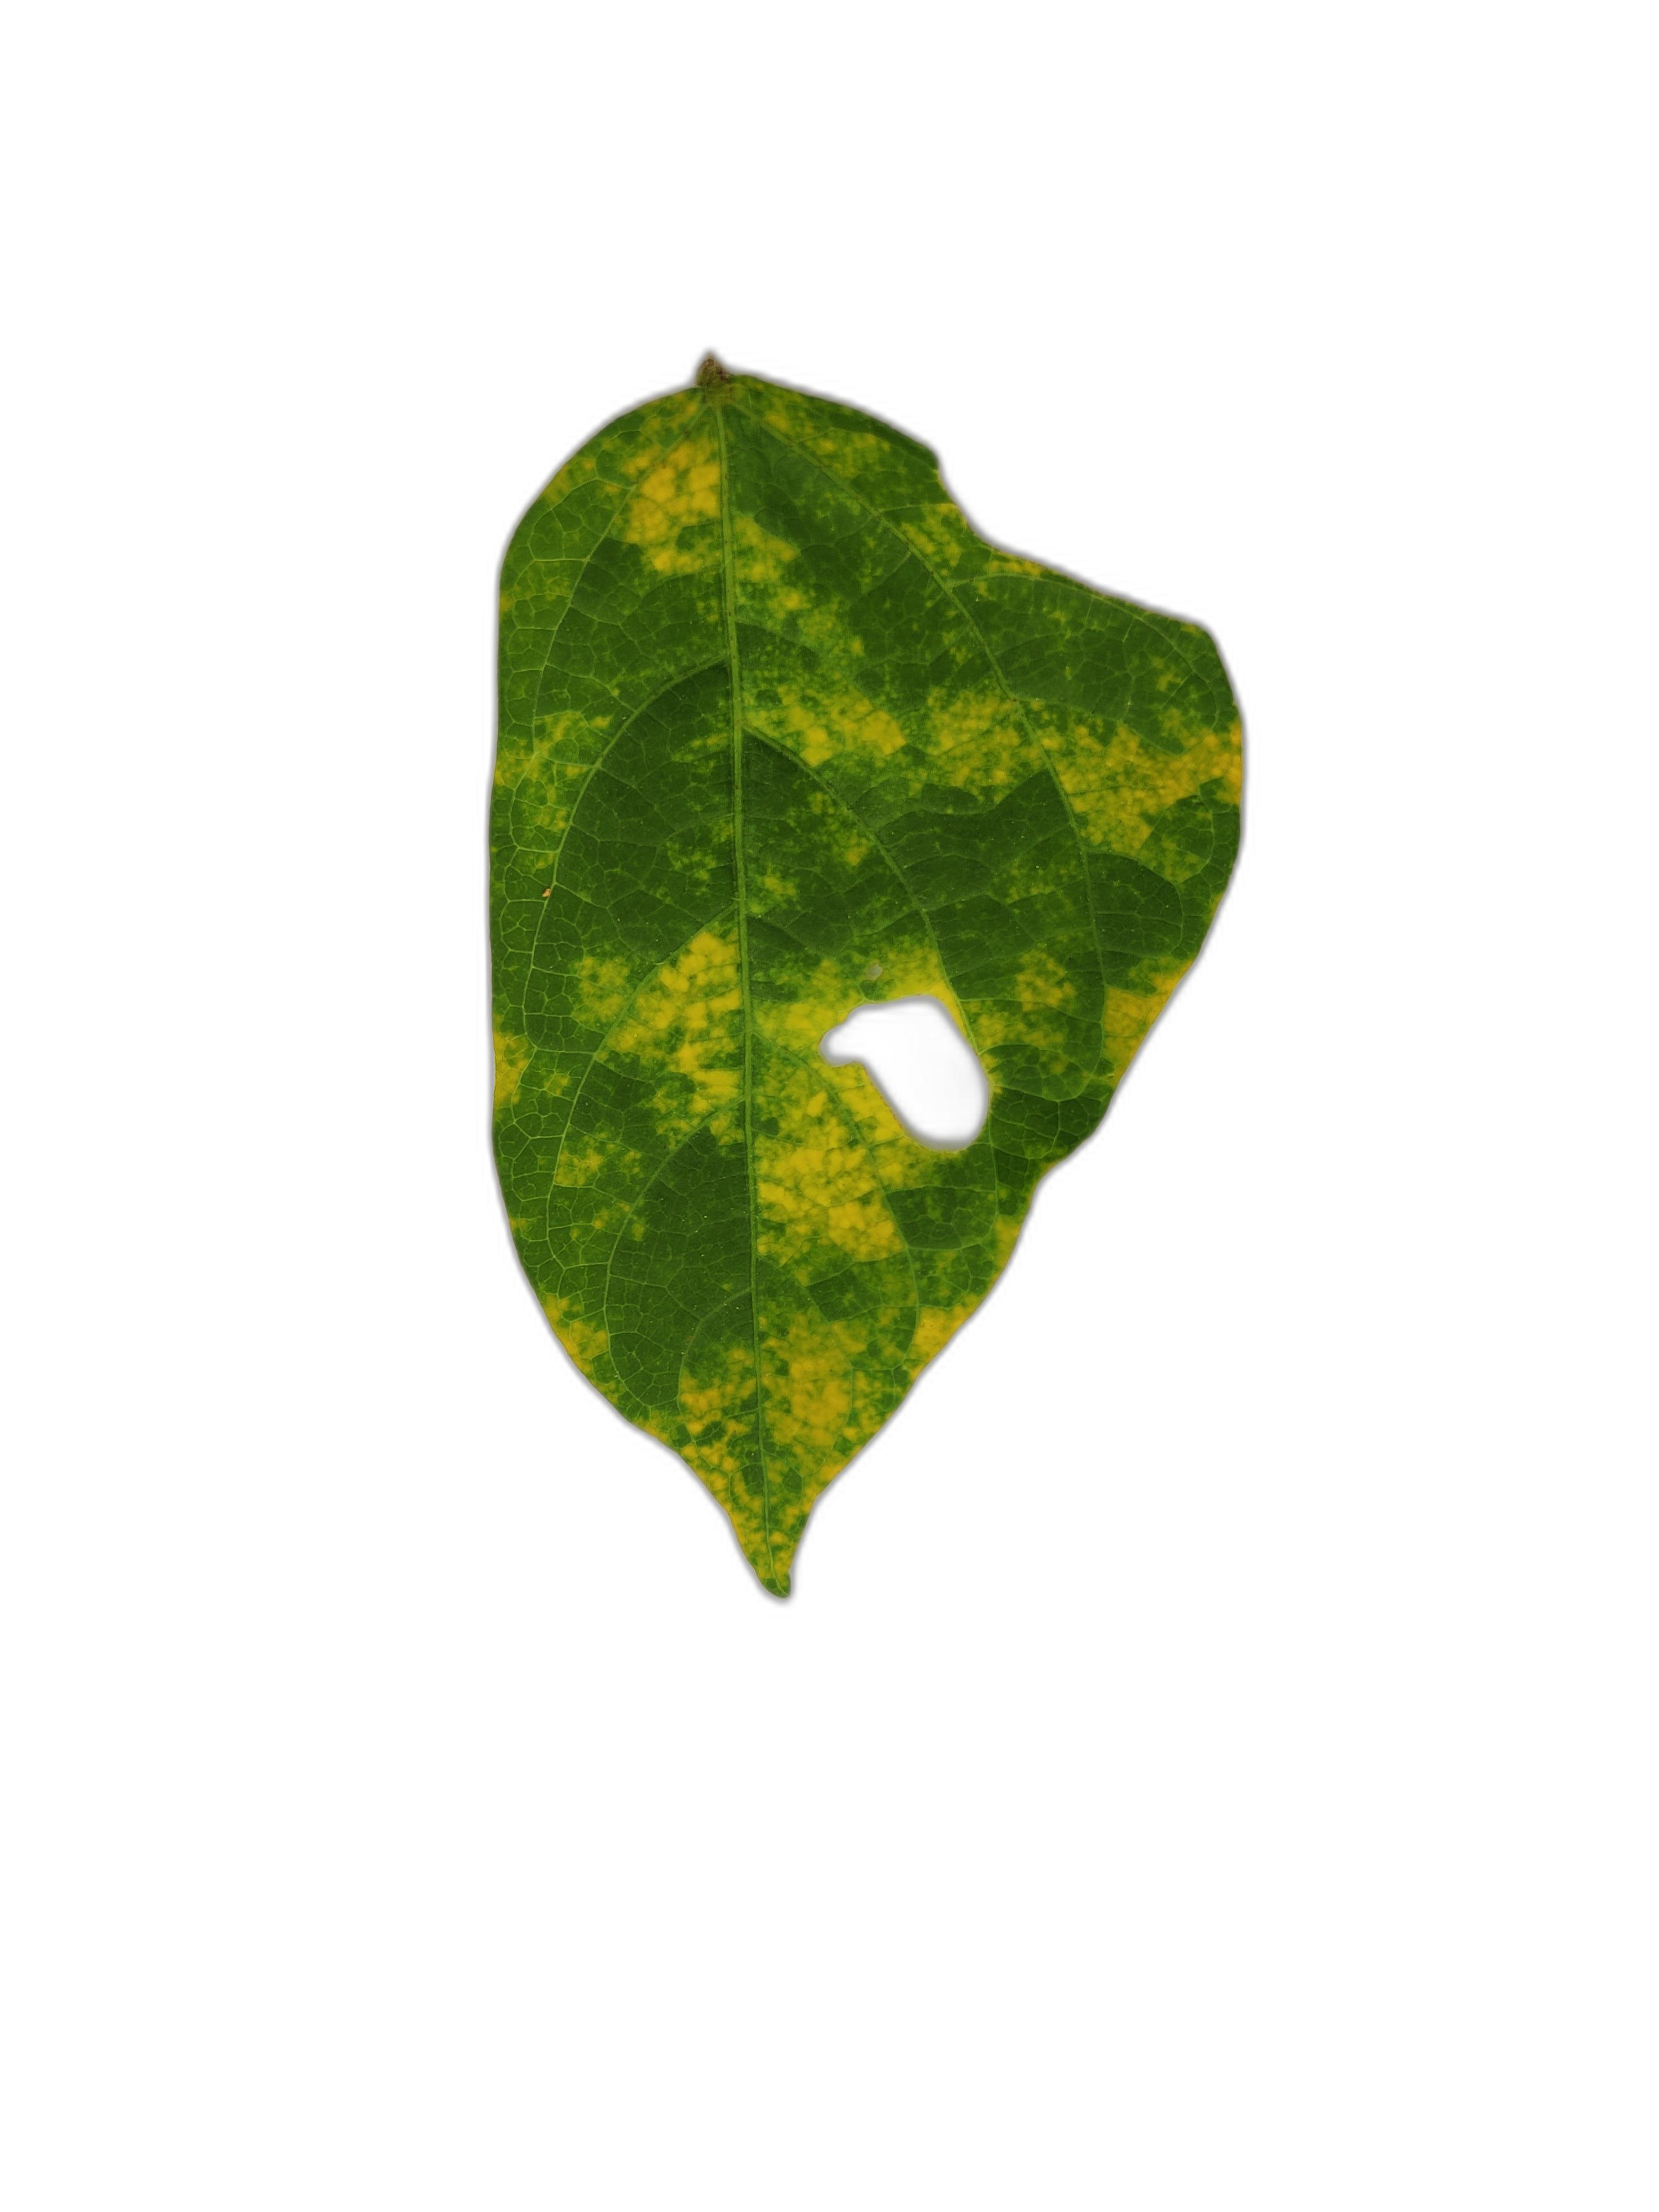
Label: Yellow Mosaic